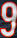
Number: 9